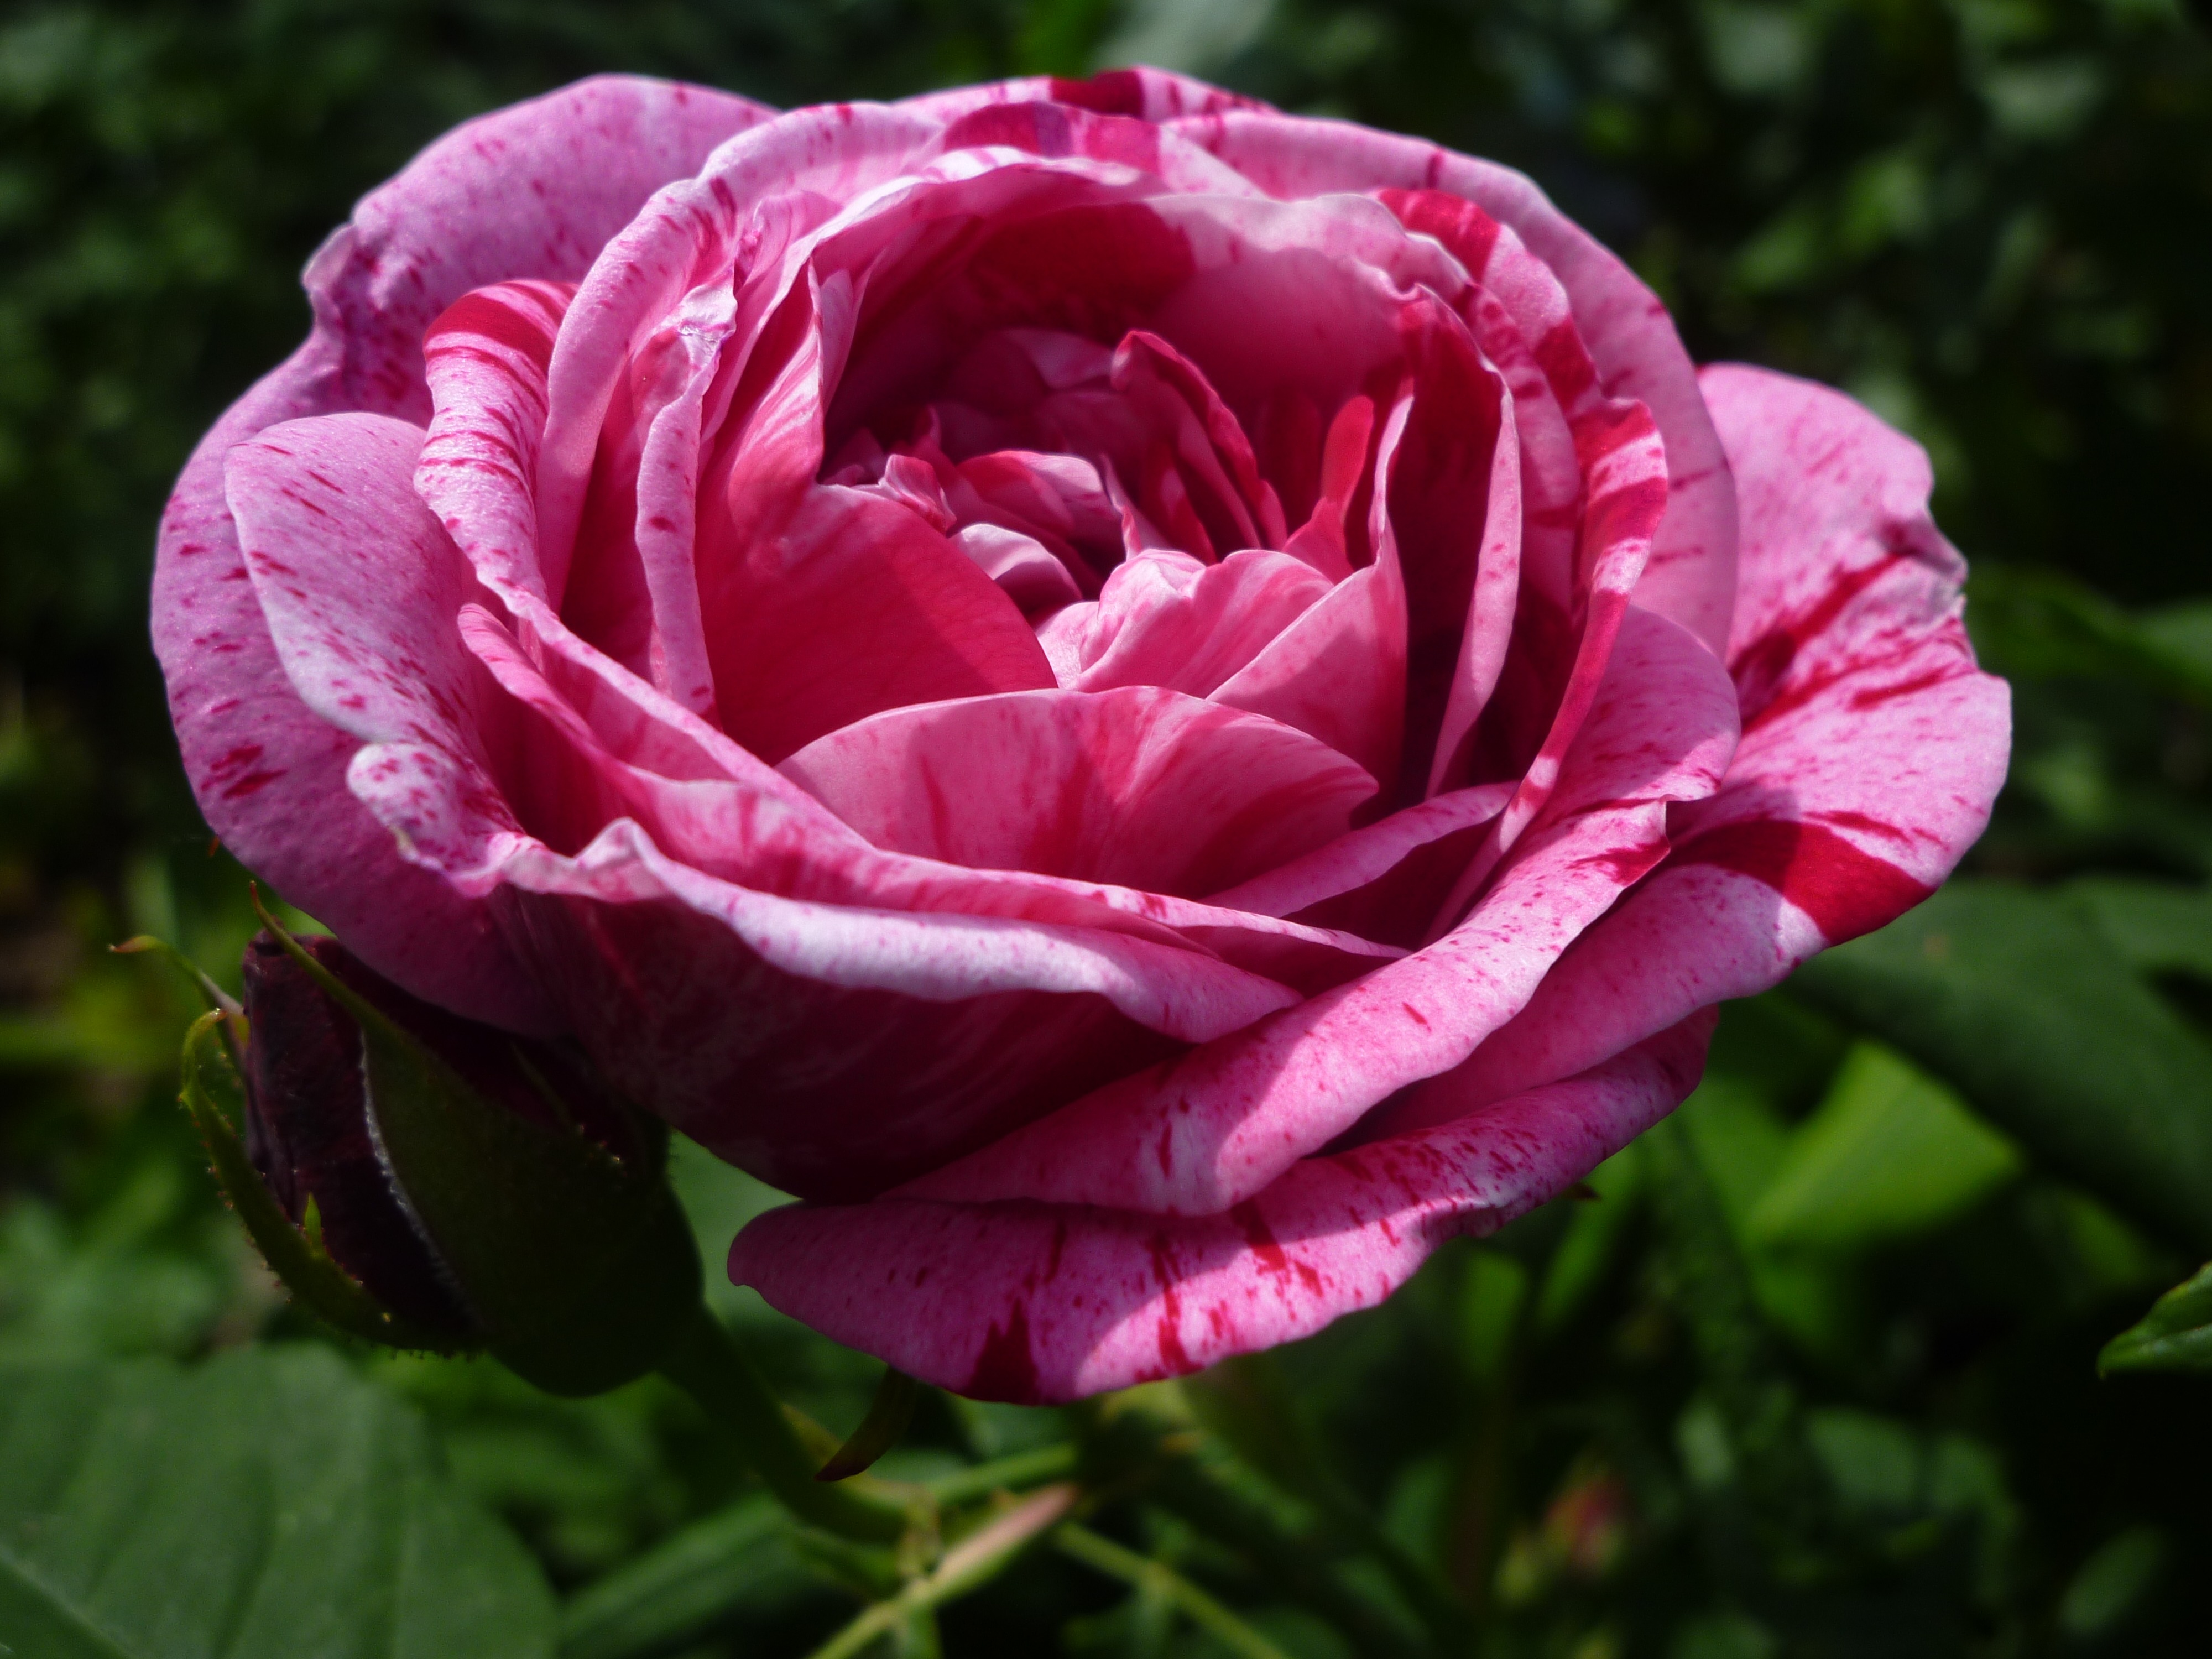
plant, flower, petal, love, rose, romantic, garden, pink, peony, floribunda, fragrance, rose bloom, flowering plant, garden roses, rose family, land plant, rosa centifolia